Ballarat

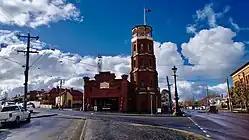
Ballarat East Fire Station, the oldest continually operating fire station in the Southern Hemisphere, and the site of the first operational telephone, made by Henry Sutton.

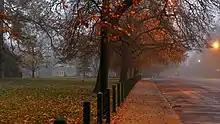
Fog is common on autumn and winter mornings but usually dissipates by mid-morning.

Restoration of historic buildings is encouraged including a low interest council Heritage Loans Scheme. and the prevention of demolition by neglect discouraged by council policies. Since the 1970s, the local council has become increasingly aware of the economic and social value of heritage preservation. This is in stark contrast to the 1950s and 60s when Ballarat followed Melbourne in encouraging the removal of Victorian buildings, verandahs in particular. Recent restoration projects funded by the Ballarat include the reconstruction of significant cast iron lace verandahs including the Mining Exchange, Art Gallery (2007), Mechanics institute (2005–) on Lydiard Street and in 2010 the restoration of the Town Hall and the long neglected Unicorn Hotel façade on Sturt Street.